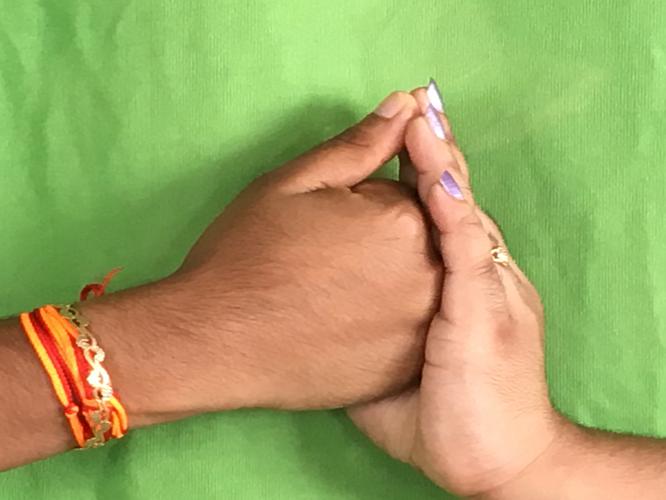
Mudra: Shanka
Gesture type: double_hand